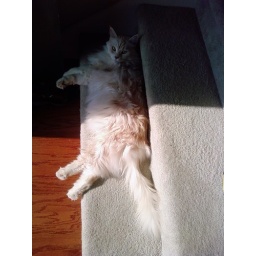
She likes to look out the front door and watch everyone walking by ogle her.